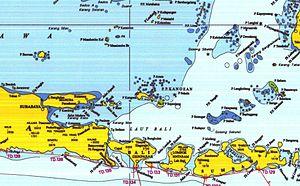
Les îles Kangean sont un archipel situé dans la mer de Java, à environ 120 km au nord de Bali et 120 km à l'est de Madura.